2005 Isle of Man TT

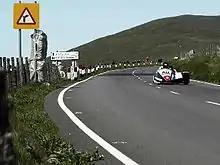
Sidecar TT Race A winners Nick Crowe and Darren Hope at Brandywell

The 2005 Isle of Man TT Festival was the 98th run and took place between Saturday 28 May and Friday 10 June on the 37.73 mile (60.72 km) Mountain course. The first week (between 28 May and 3 June) is known as the practice week, before the real action was due to commence on 4 June. Bad weather meant that the Superbike race was held over until Sunday (5 June). There were only 7 races in this year because this was the first year the smaller 250 bikes & Production models did not race at the TT, instead they were replaced with Superbike, Supersport & Superstock races.